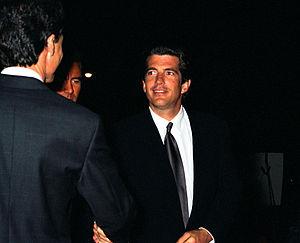
L'accident de l'avion de John F. Kennedy Jr. est un accident d'avion qui s'est produit dans la soirée du 16 juillet 1999. John Fitzgerald Kennedy Jr., fils de John Fitzgerald Kennedy, 35ᵉ président des États-Unis, est décédé lorsque son avion s'est écrasé dans l'océan Atlantique, au large de Martha's Vineyard, dans le Massachusetts. La femme de John Kennedy Jr., Carolyn Bessette, et sa belle-sœur, Lauren Bessette, étaient également à bord et sont décédées. Le monomoteur Piper Saratoga avait quitté l'aéroport du comté d'Essex, dans le New Jersey, et devait longer la côte du Connecticut puis traverser Rhode Island jusqu'à l'aéroport de Martha's Vineyard.